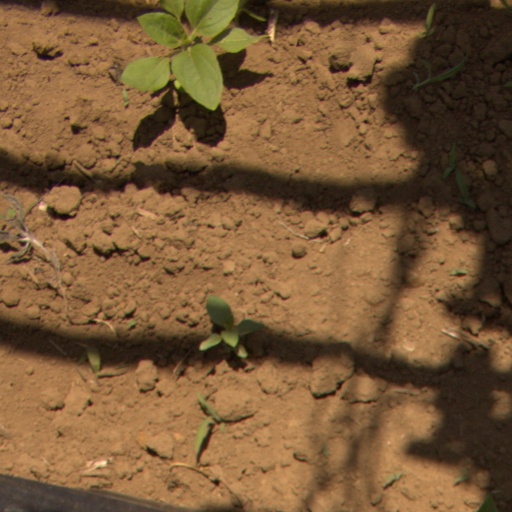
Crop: Jerusalem artichoke